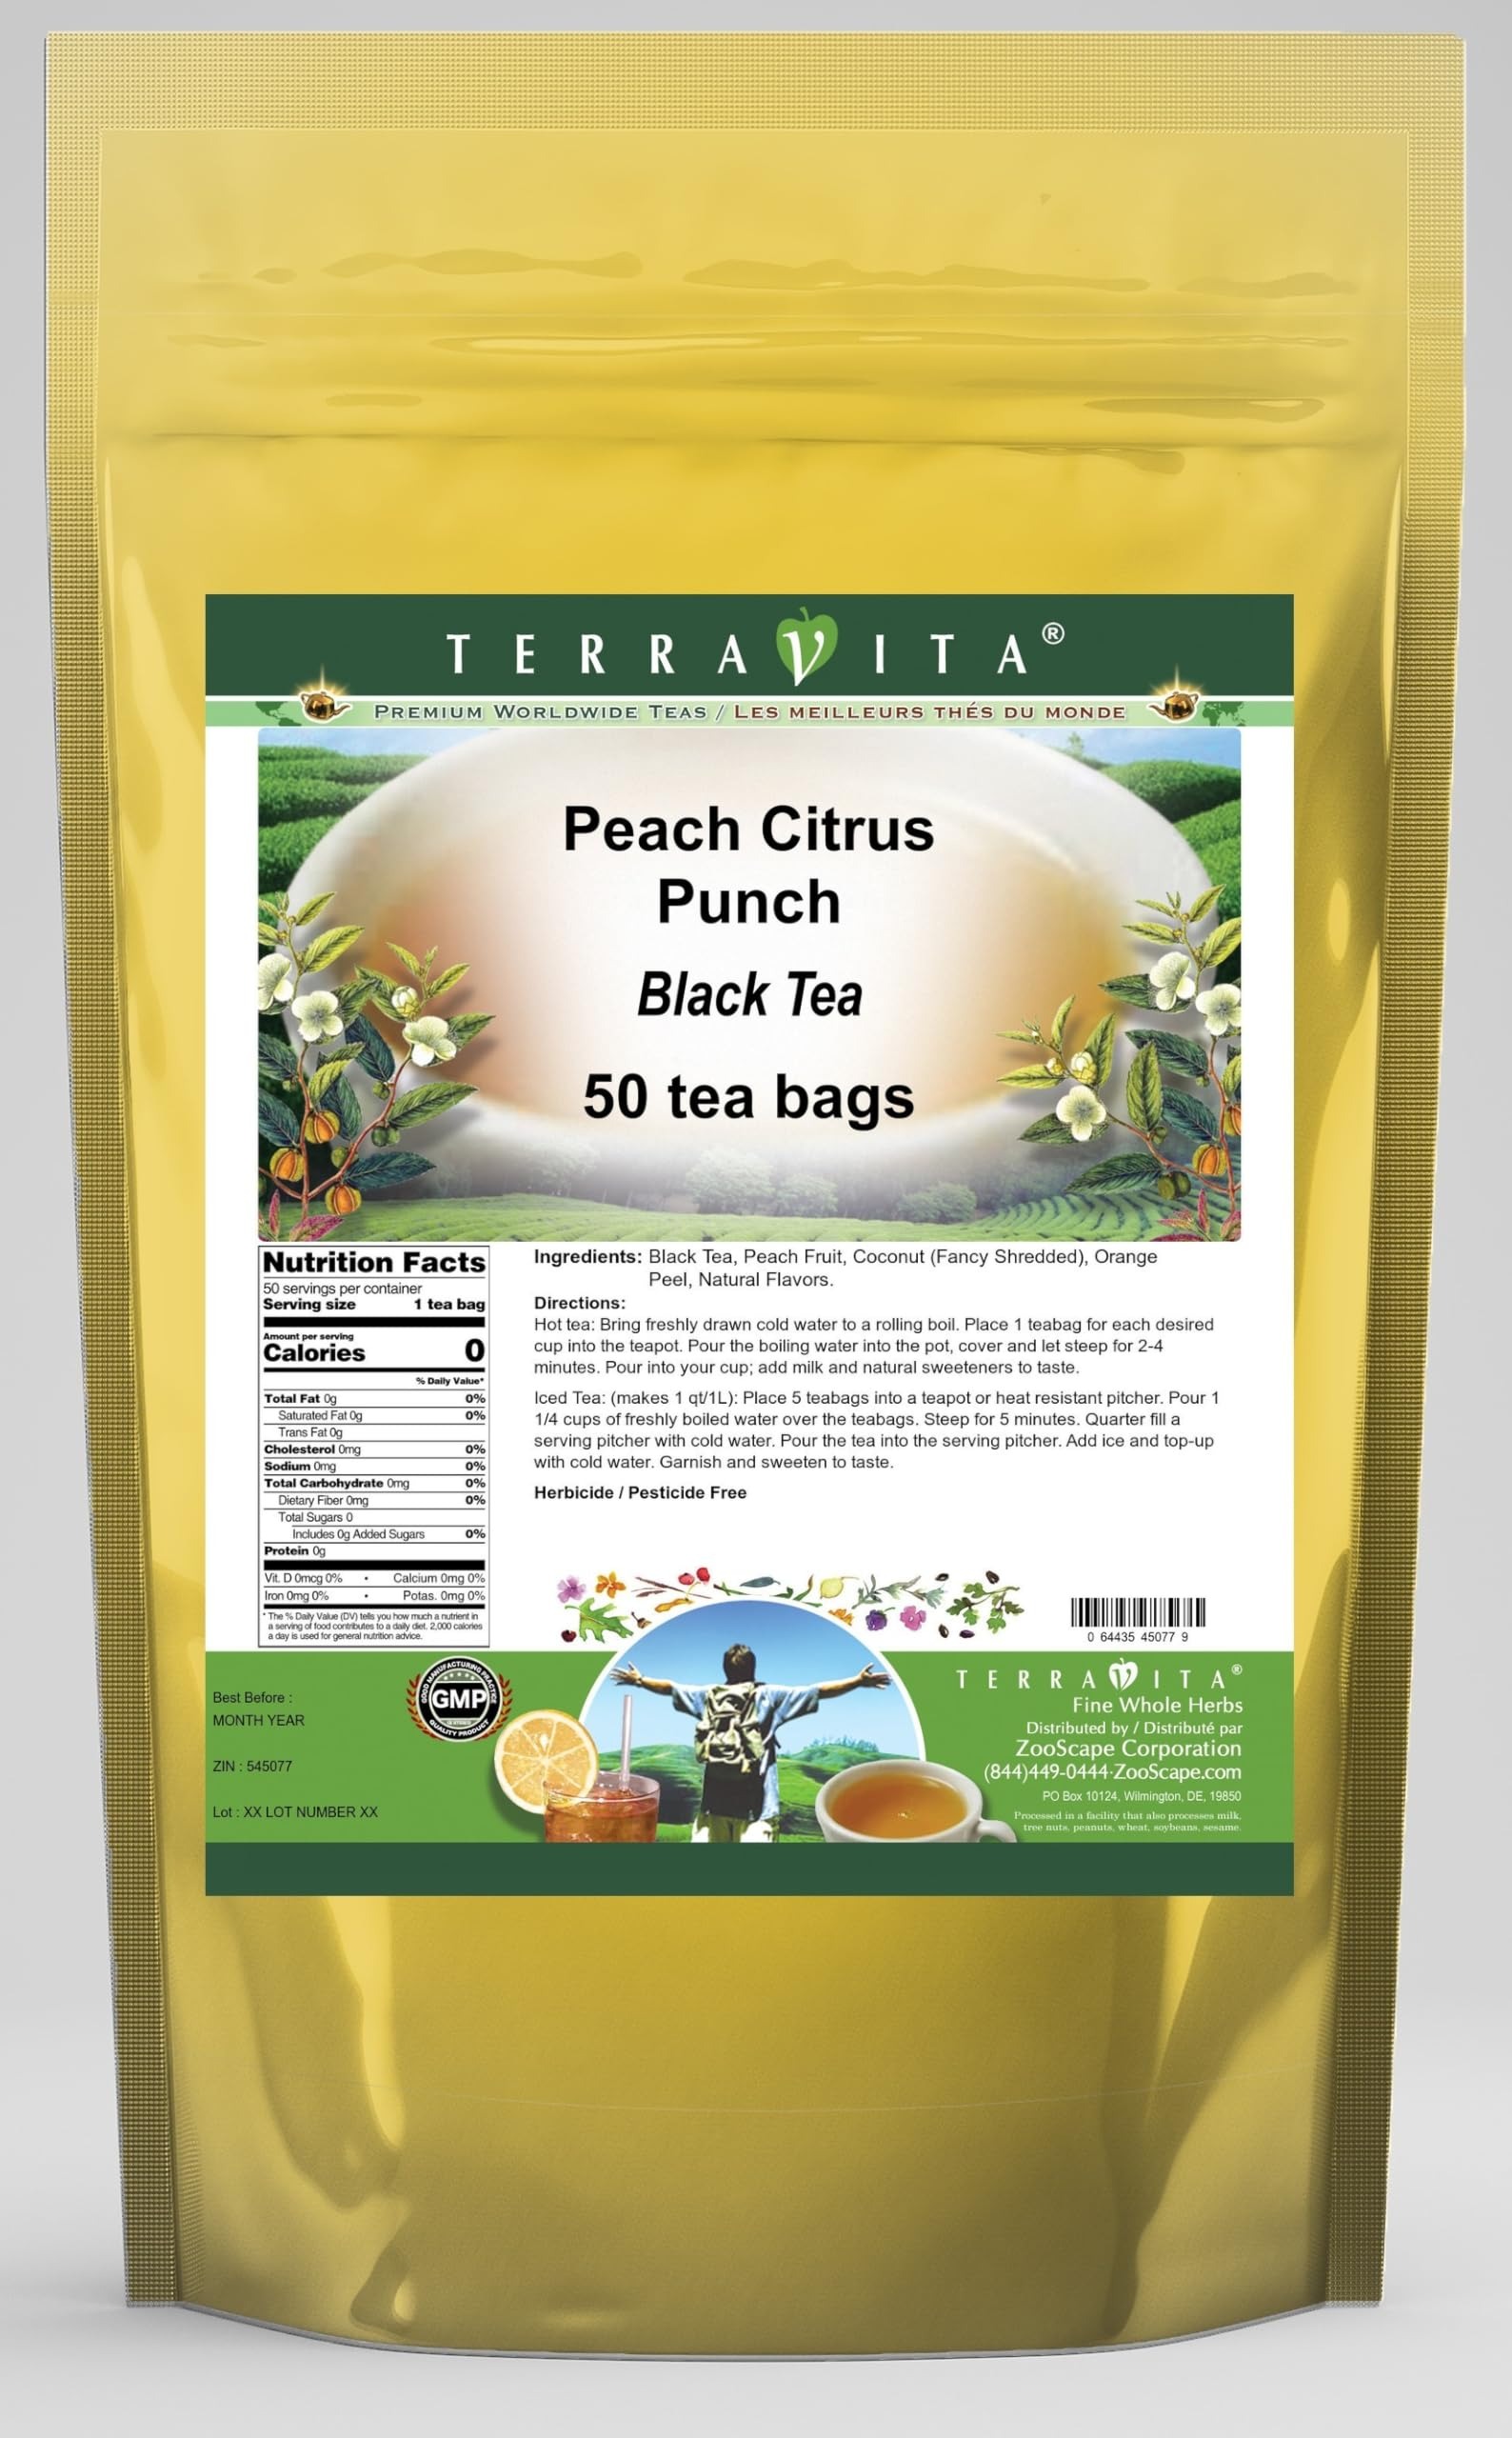
Item Name: Peach Citrus Punch Black Tea (50 tea bags, ZIN: 545077)
Bullet Point 1: Our Peach Citrus Punch Black Tea is a tasty flavored Black tea with Peach Fruit, Coconut and Orange Peel that has a refreshing taste that will impress you! The unique Peach Citrus Punch taste is delicious! - Ingredients: Black tea, Peach Fruit, Coconut, Orange Peel and Natural Peach Citrus Punch Flavor.
Bullet Point 2: No fillers.
Bullet Point 3: Manufacturer: TerraVita
Bullet Point 4: Size: 50 tea bags
Bullet Point 5: Black Tea Bags - Packed in a convenient upright pouch!
Product Description: Our Peach Citrus Punch Black Tea is a tasty flavored Black tea with Peach Fruit, Coconut and Orange Peel that has a refreshing taste that will impress you! The unique Peach Citrus Punch taste is delicious! - Ingredients: Black tea, Peach Fruit, Coconut, Orange Peel and Natural Peach Citrus Punch Flavor. - Hot tea brewing method: Bring freshly drawn cold water to a rolling boil. Place 1 teabag for each desired cup into the teapot. Pour the boiling water into the pot, cover and let steep for 2-4 minutes. Pour into your cup; add milk and natural sweeteners to taste. - Iced tea brewing method: (to make 1 liter/quart): Place 5 teabags into a teapot or heat resistant pitcher. Pour 1 1/4 cups of freshly boiled water over the teabags. Steep for 5 minutes. Quarter fill a serving pitcher with cold water. Pour the tea into the serving pitcher. Add ice and top-up with cold water. Garnish and sweeten to taste. - TerraVita is an exclusive line of premium-quality, natural source products that use only the finest, purest and most potent ingredients found around the world. TerraVita is hallmarked by the highest possible standards of purity, potency, stability and freshness. All of our products are prepared with the highest elements of quality control, from raw materials through the entire manufacturing process, up to and including the moment that the bottles or bags are sealed for freshness and shipped out to you. Our highest possible standards are certified by independent laboratories and backed by our personal guarantee. - TerraVita exists to meet and ensure your family's health and wellness without the harmful effects of chemicals and health products. We strive to make all of our products affordable and reliable and are constantly searching the market to maintain our affordability an
Value: 50.0
Unit: Count

Price: 27.61